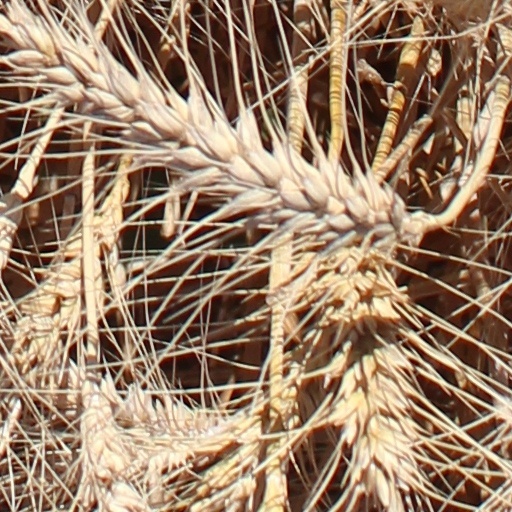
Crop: wheat